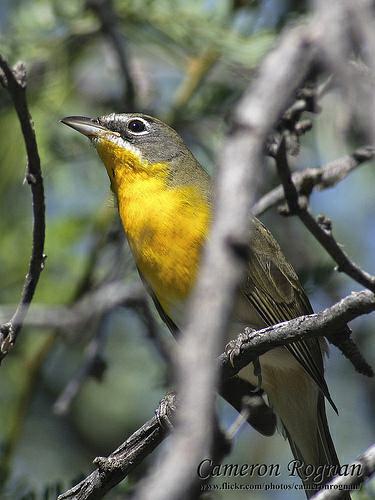
A photo of a yellow breasted chat